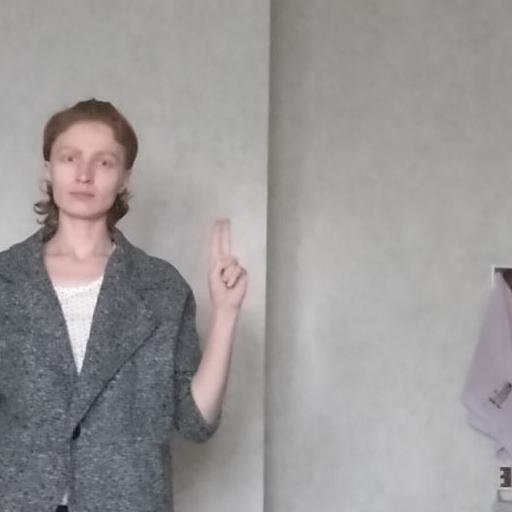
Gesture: two_up